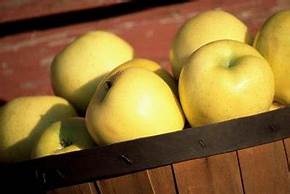
Label: apple